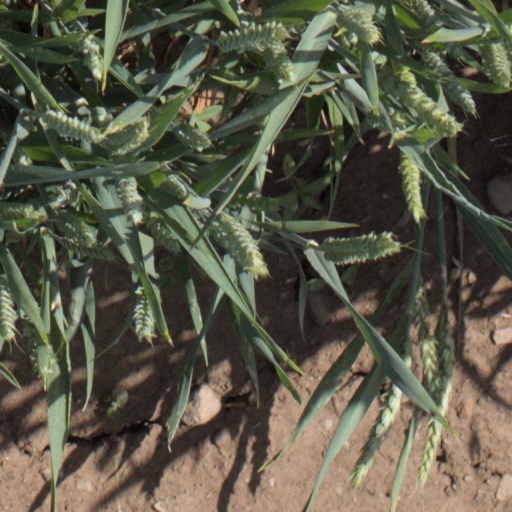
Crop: wheat